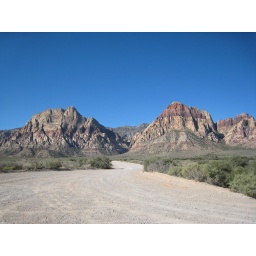
Dirt road in middle of red rock canyon